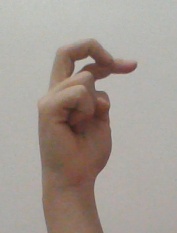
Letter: zay